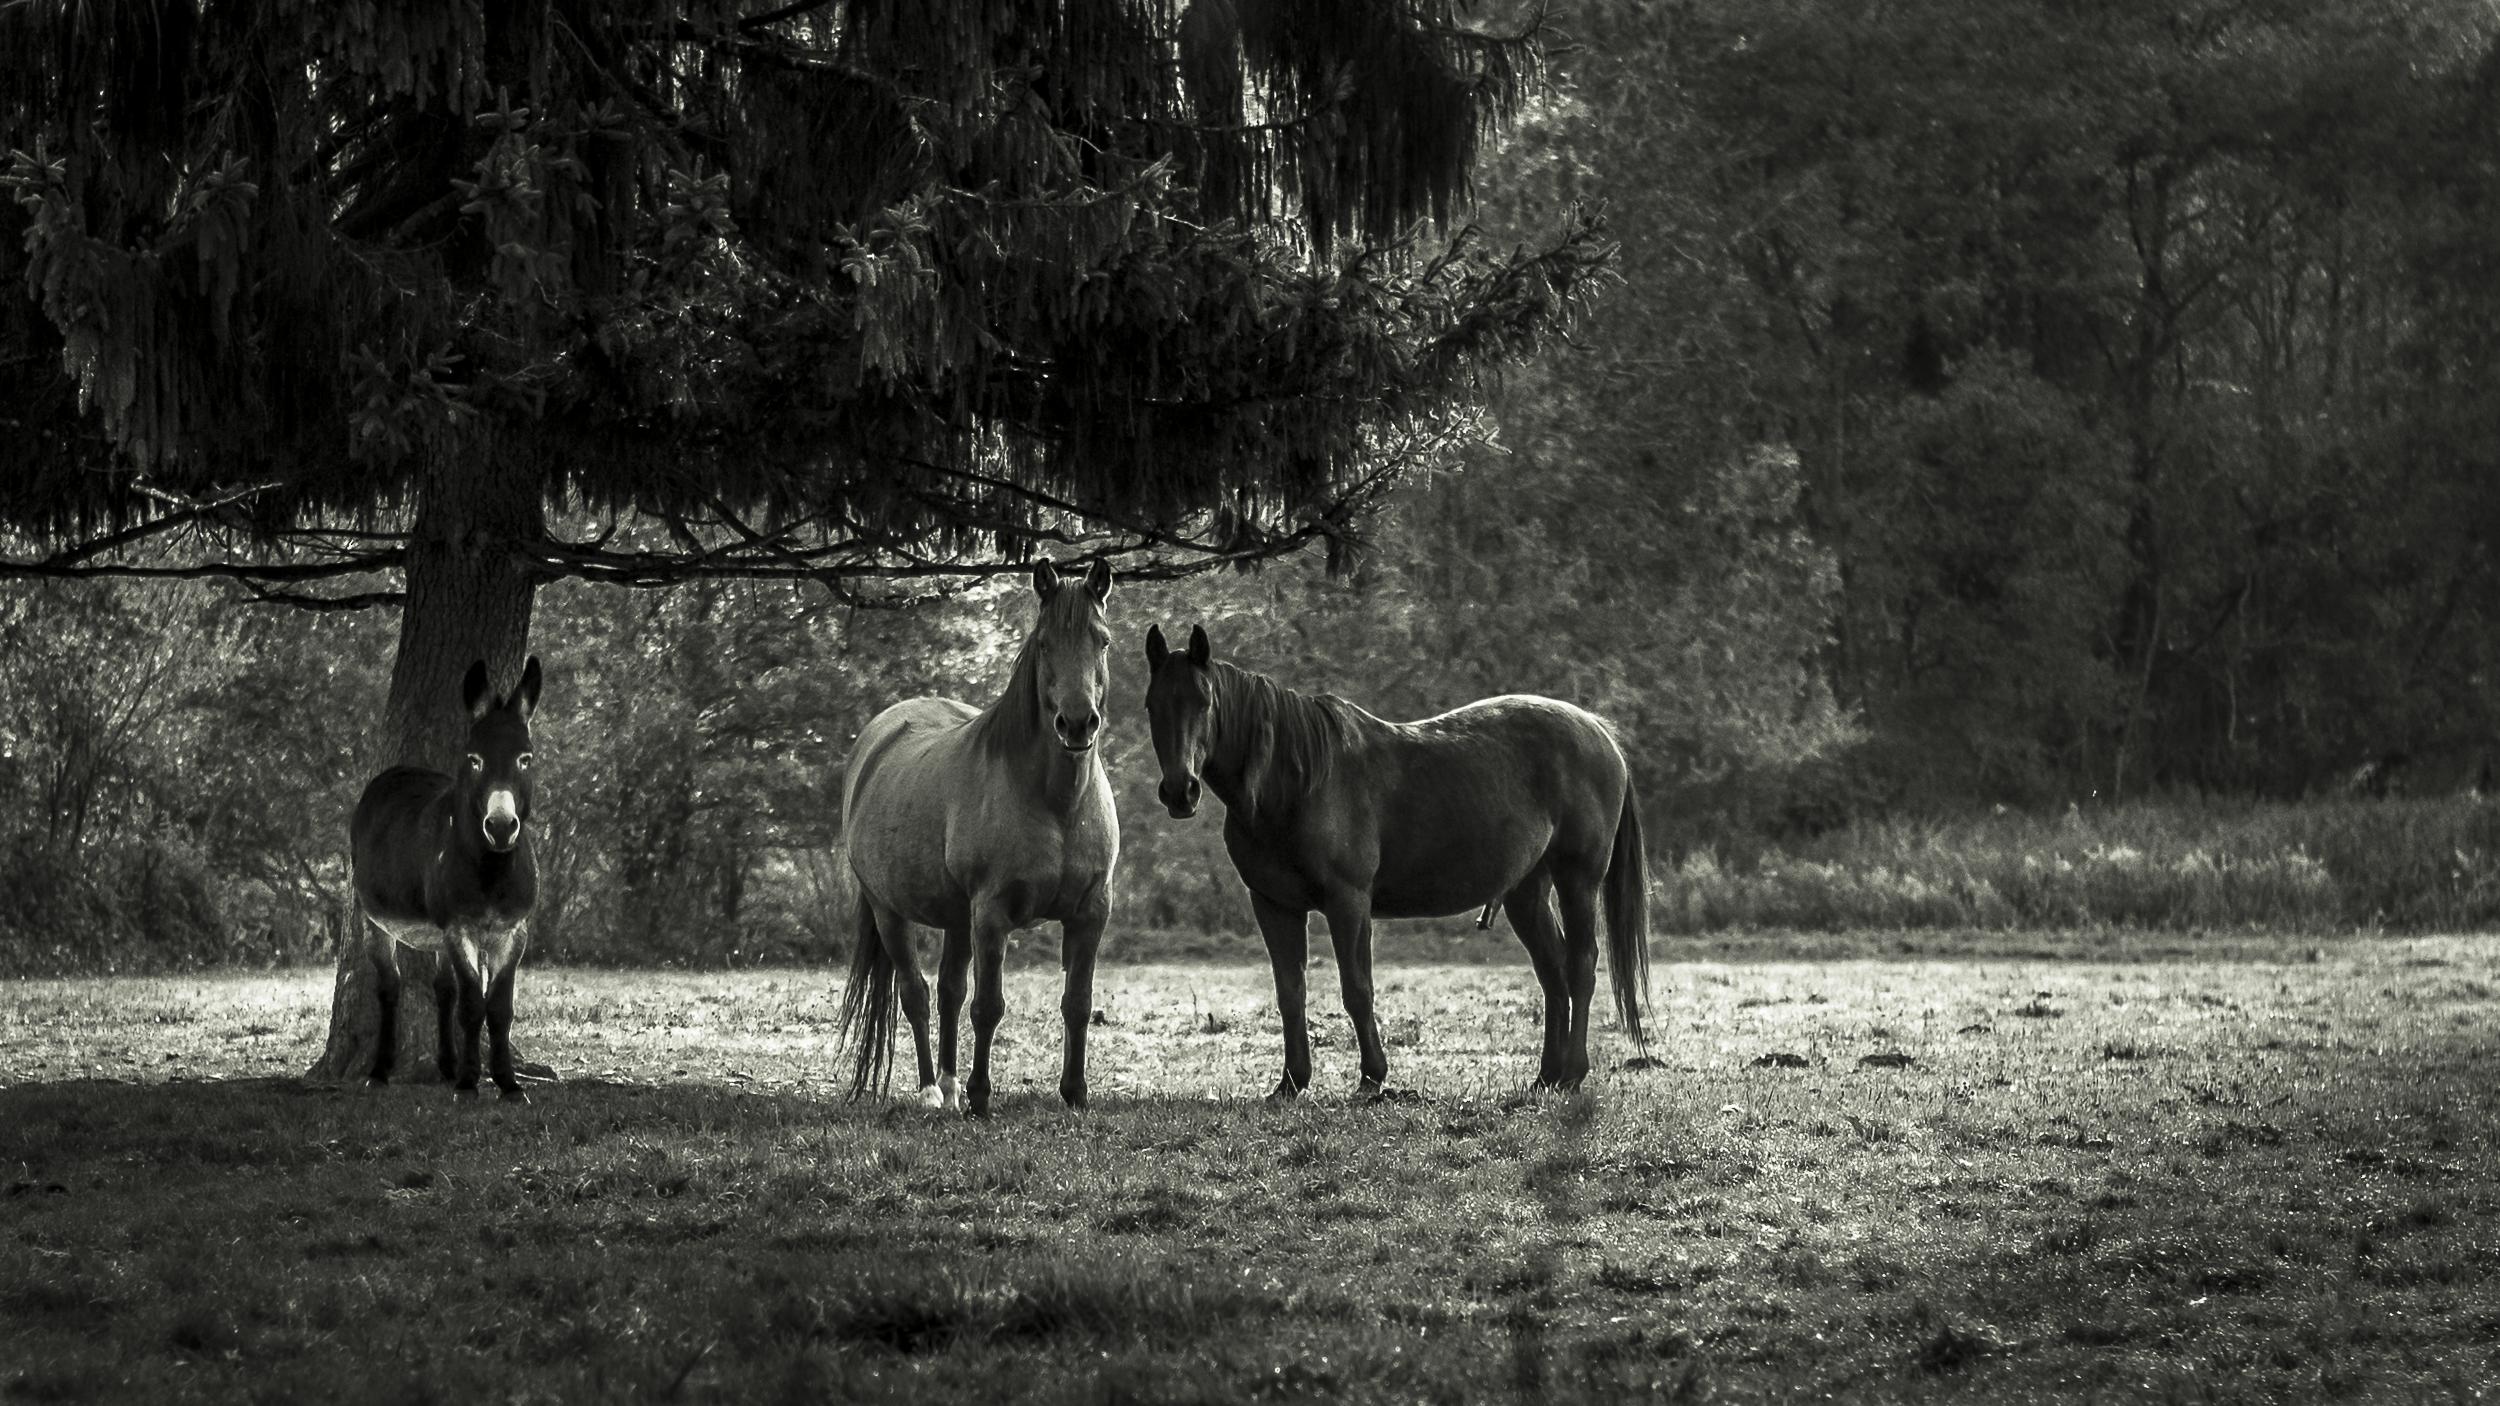
nature, black and white, wildlife, europe, portrait, herd, pasture, grazing, horse, nikon, monochrome, fauna, noiretblanc, mare, cheval, contraste, nikkor, d750, chevaux, pre, coeuruyann, herbe, champ, ne, rural area, c uruyann, monochrome photography, horse like mammal, mustang horse